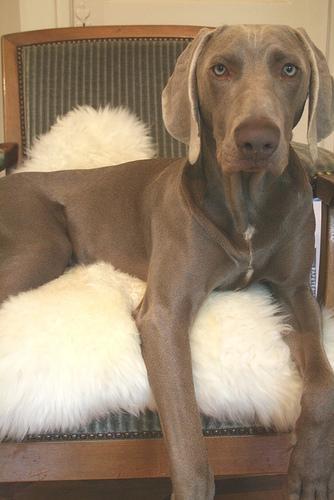
Weimaraner